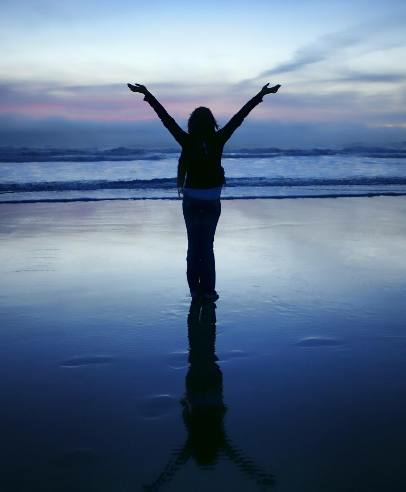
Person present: No